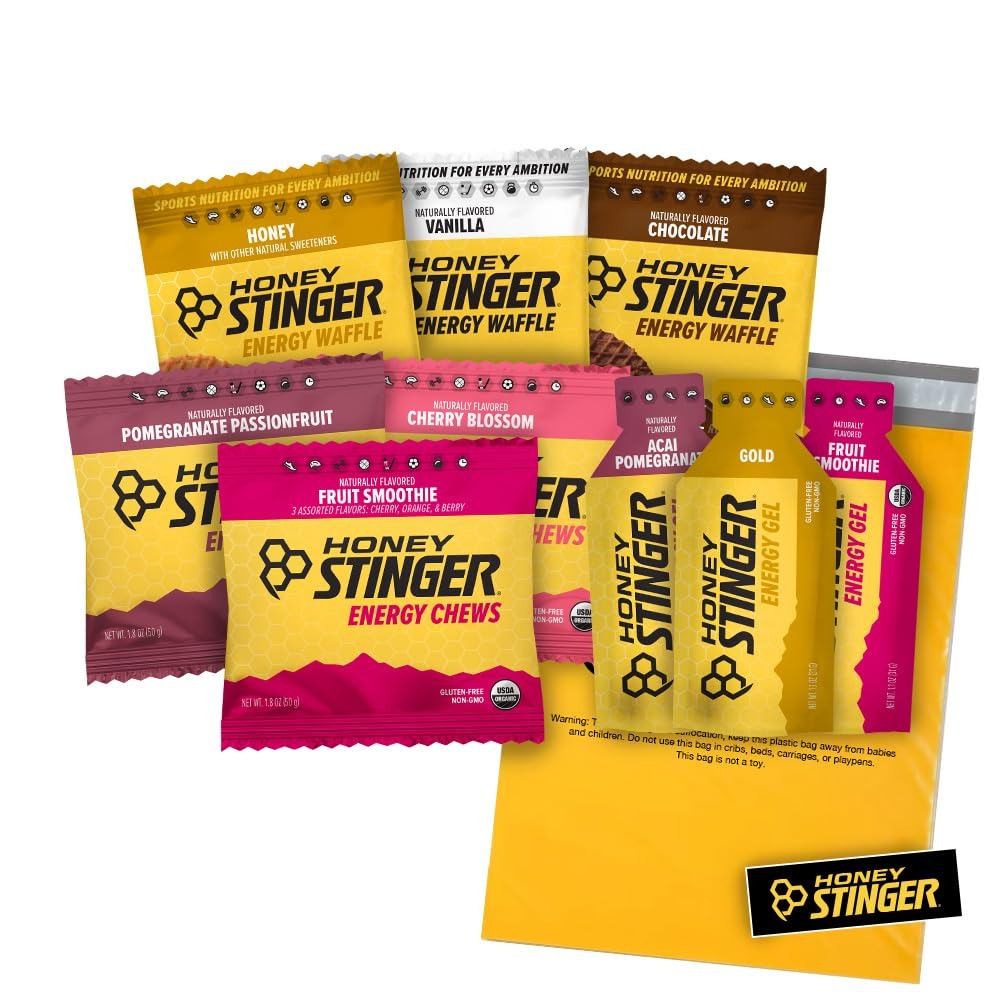
Item Name: Honey Stinger Training Kit – 9 Count Plus Sticker and Polybag – Energy Source for Any Activity – 3 Organic Waffles, 3 Packs of Energy Chews & 3 Energy Gels
Bullet Point 1: Honey Stinger Training Kit includes Organic Waffles, Energy Chews and Gels to help get you fueled for your next big adventure. Training Kit comes with Honey Stinger STICKER & Honey Stinger custom packaging!
Bullet Point 2: Organic Waffles are individually wrapped for a convenient source of energy for before, during or after activities.
Bullet Point 3: Gluten Free Energy Chews can be consumed 5-10 minutes before activity for an immediate release of energy or consume every 45-60 minutes during activity to nourish muscles through a steadying release of energy, delaying fatigue.
Bullet Point 4: Gluten Free Energy Gels may be consumed straight from the packet, before or during an activity. All are organic except Gold flavor.
Bullet Point 5: Packaging may differ from the picture shown above. Gluten Free, Certified USDA Organic, and Waffles are Certified Kosher by KOF-K Kosher Supervision.
Product Description: Training Kit includes: Honey Stinger Sticker & Honey Stinger custom packaging! Honey Stinger Organic Waffles 3-Flavor Variety: 1 x Honey, 1 x Vanilla, 1 x Chocolate (1.06 oz each, 3 count). Honey Stinger Gluten Free Energy Chews 3-Flavor Variety: 1 x Fruit Smoothie, 1 x Pomegranate Passionfruit, 1 x Pink Lemonade (1.8 oz each, 3 count). Honey Stinger Gluten Free Energy Gels – 3-Flavor Variety: 1 x Gold (non-organic), 1 x Fruit Smoothie, 1 x Acai Pomegranate (32g each, 3 count). Total package includes 9 products. Honey Stinger Training Kit products are great for before, during or after activities such as running, biking, hiking, skiing but also make a delicious snack. Waffles are certified by KOF-K Kosher Supervision. Cutting-edge Kosher supervision; foremost kosher certification agency in the U.S.
Value: 1.0
Unit: Count

Price: 19.49